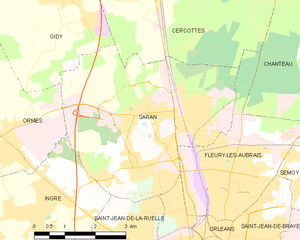
Saran est une commune française située dans le département du Loiret, en région Centre-Val de Loire.